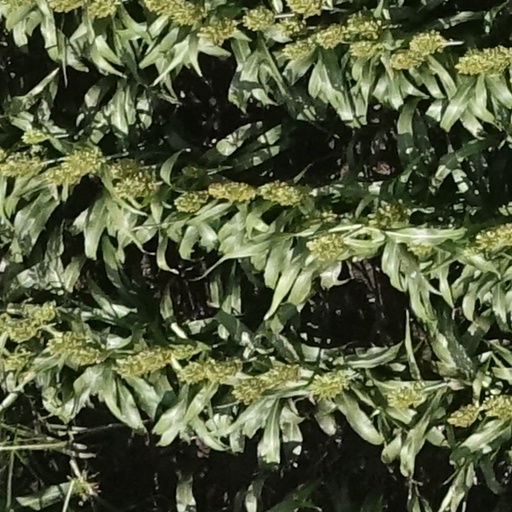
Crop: sorghum